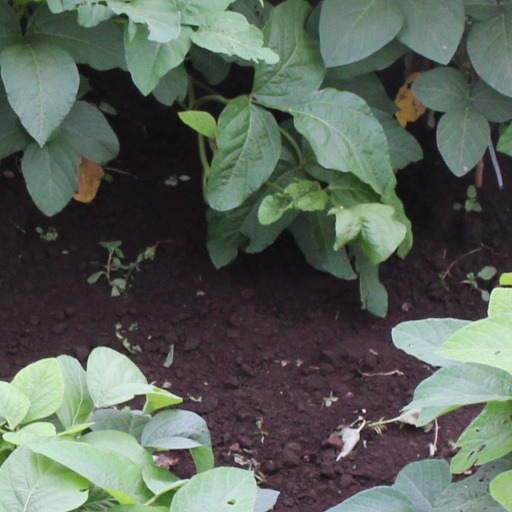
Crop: soybean